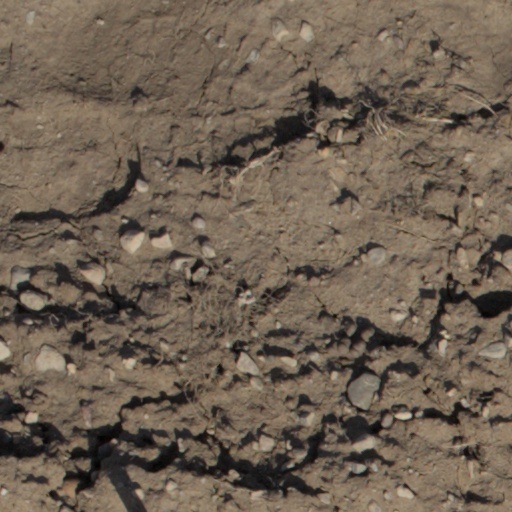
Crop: wheat